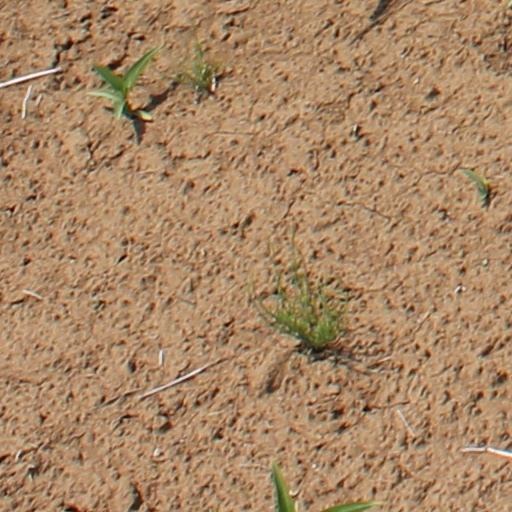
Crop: wheat